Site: brandenburg
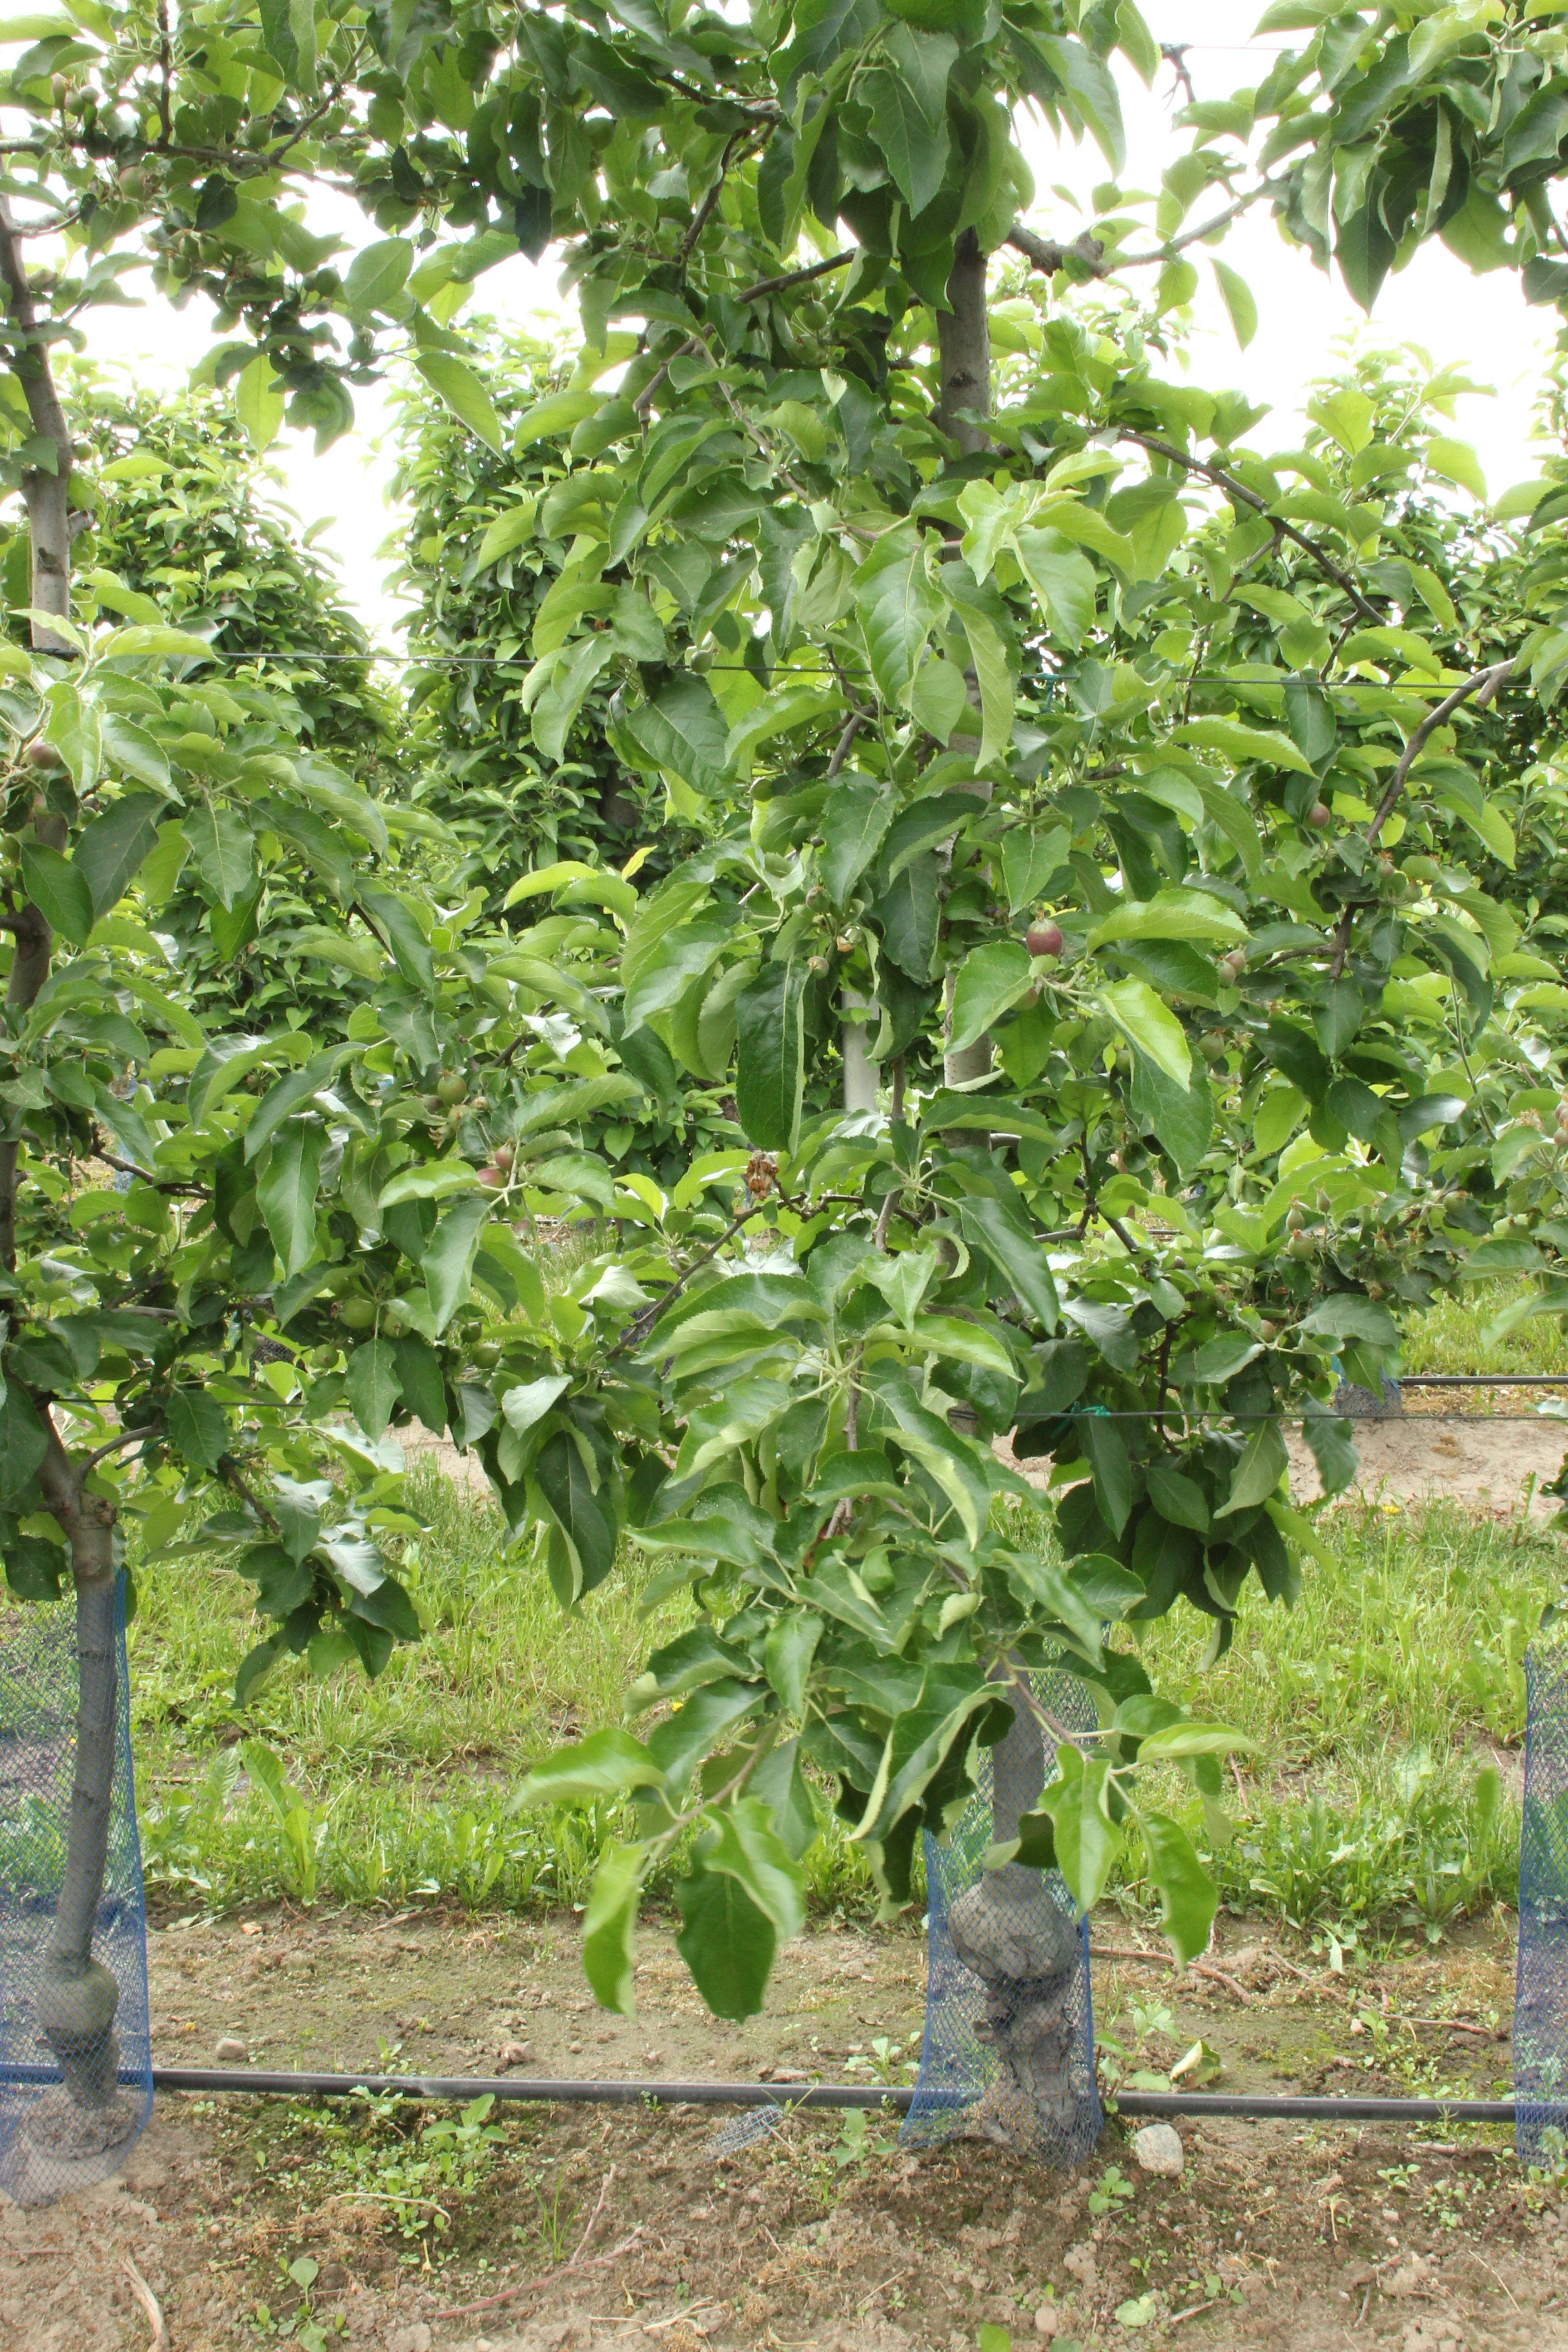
Growth stage (BBCH 72): Development of fruit